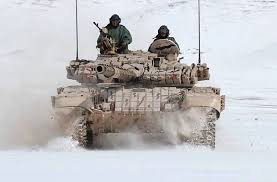
Label: T-72